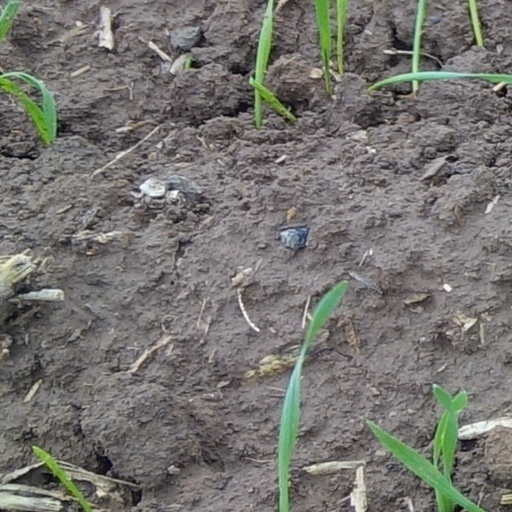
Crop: wheat